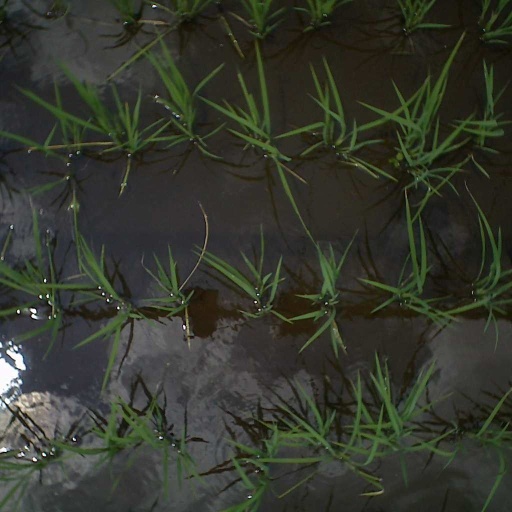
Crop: rice